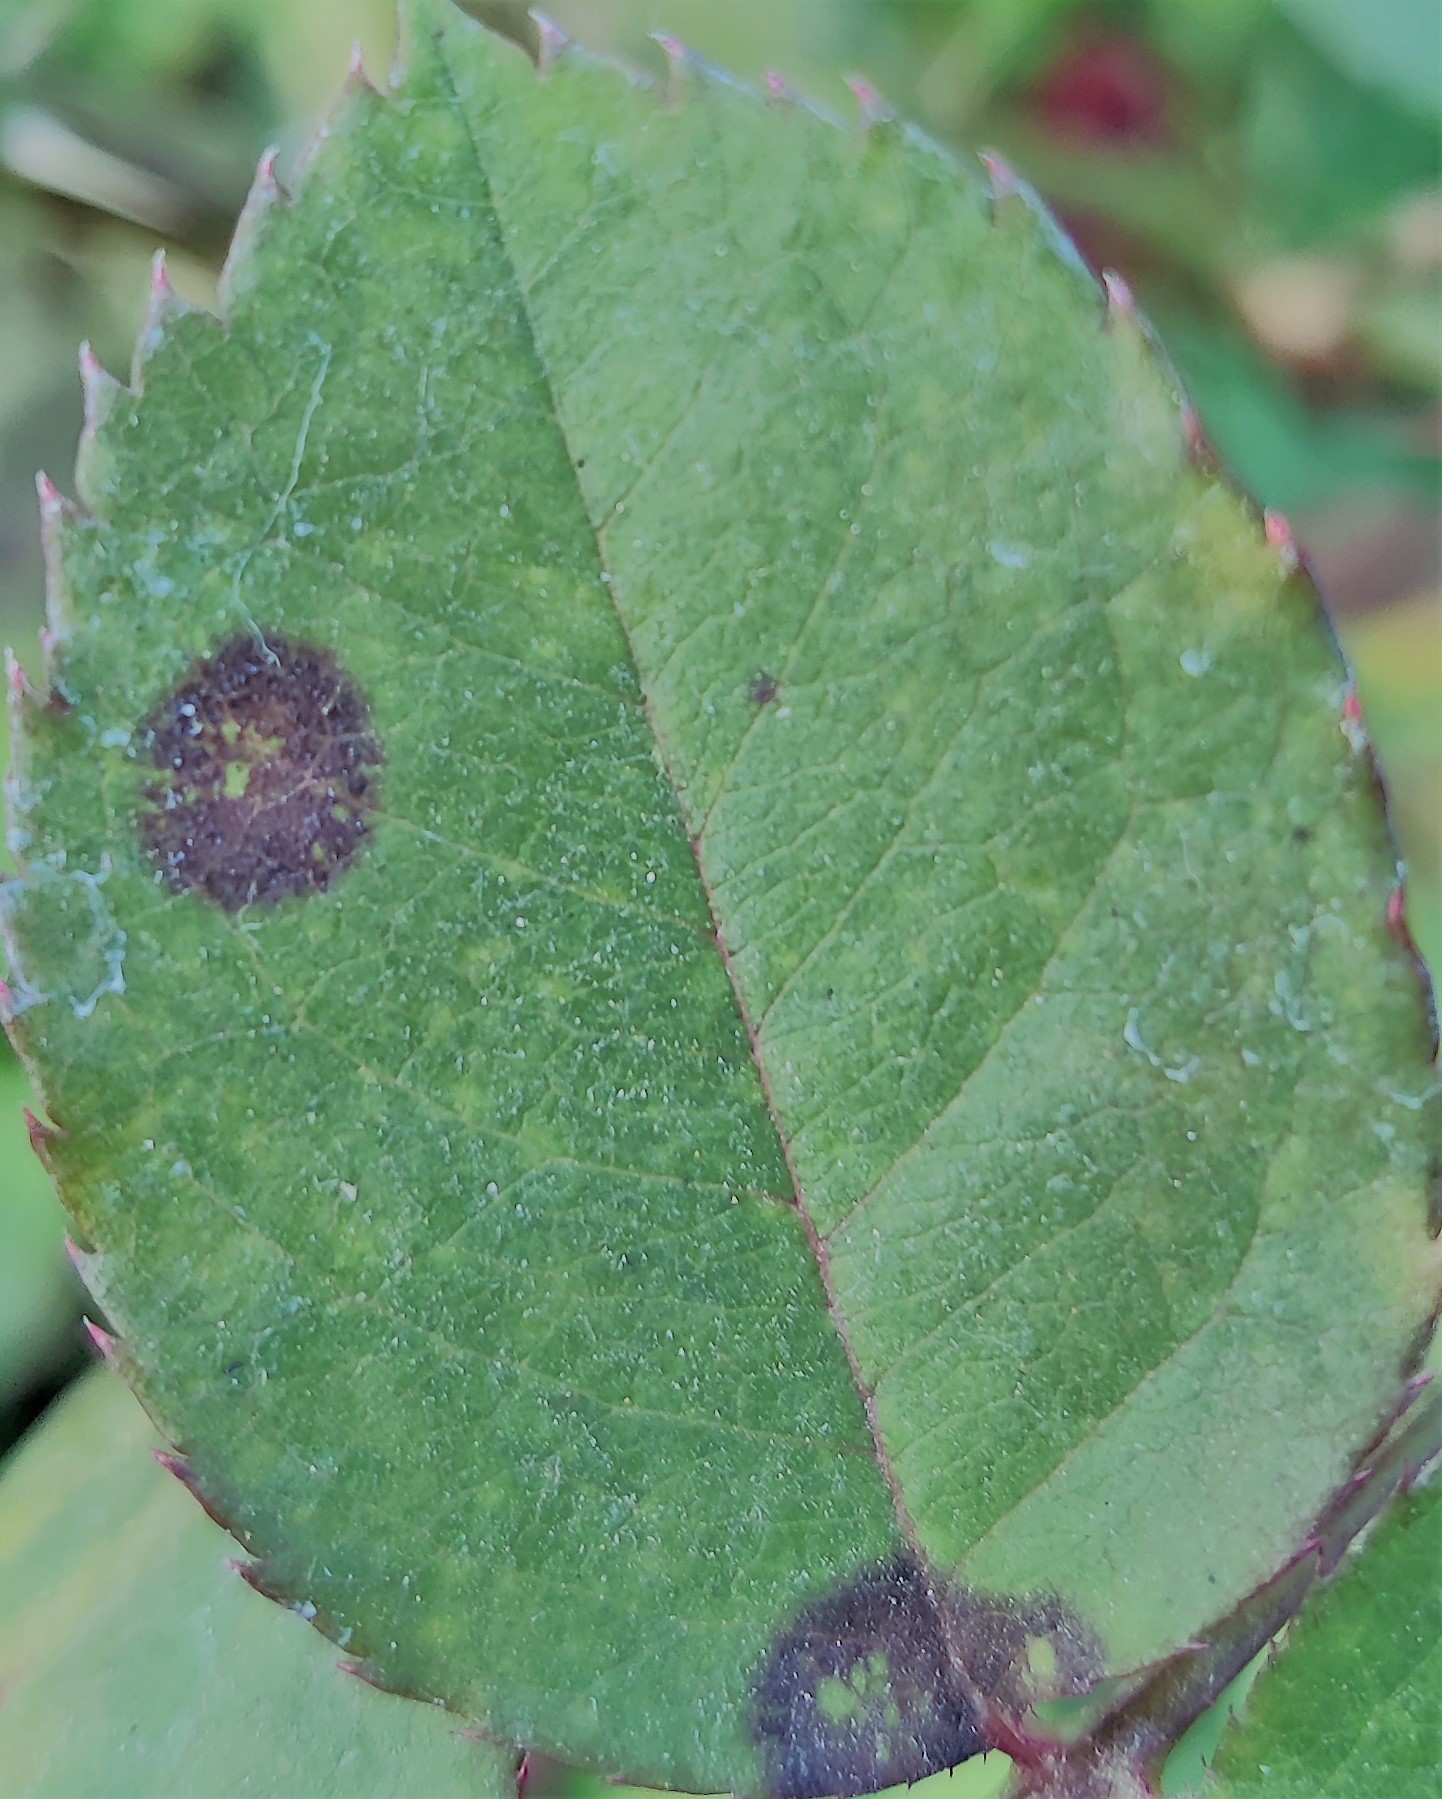
Label: Black Spot